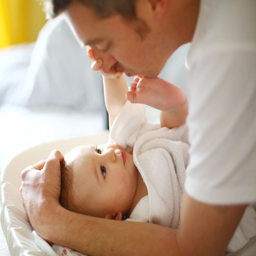
a dad with his baby on the changing table